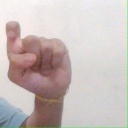
अक्षर: इ